Queen mother

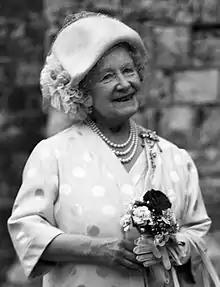
The widowed mother of Queen Elizabeth II was known as Queen Elizabeth The Queen Mother.

The title "queen mother" evolved to distinguish a queen dowager from all other queens when she is also the mother of the reigning sovereign. Thus, upon the death of her husband, King George V, Queen Mary became queen mother, retaining the status throughout the reigns of her sons, Edward VIII and George VI.